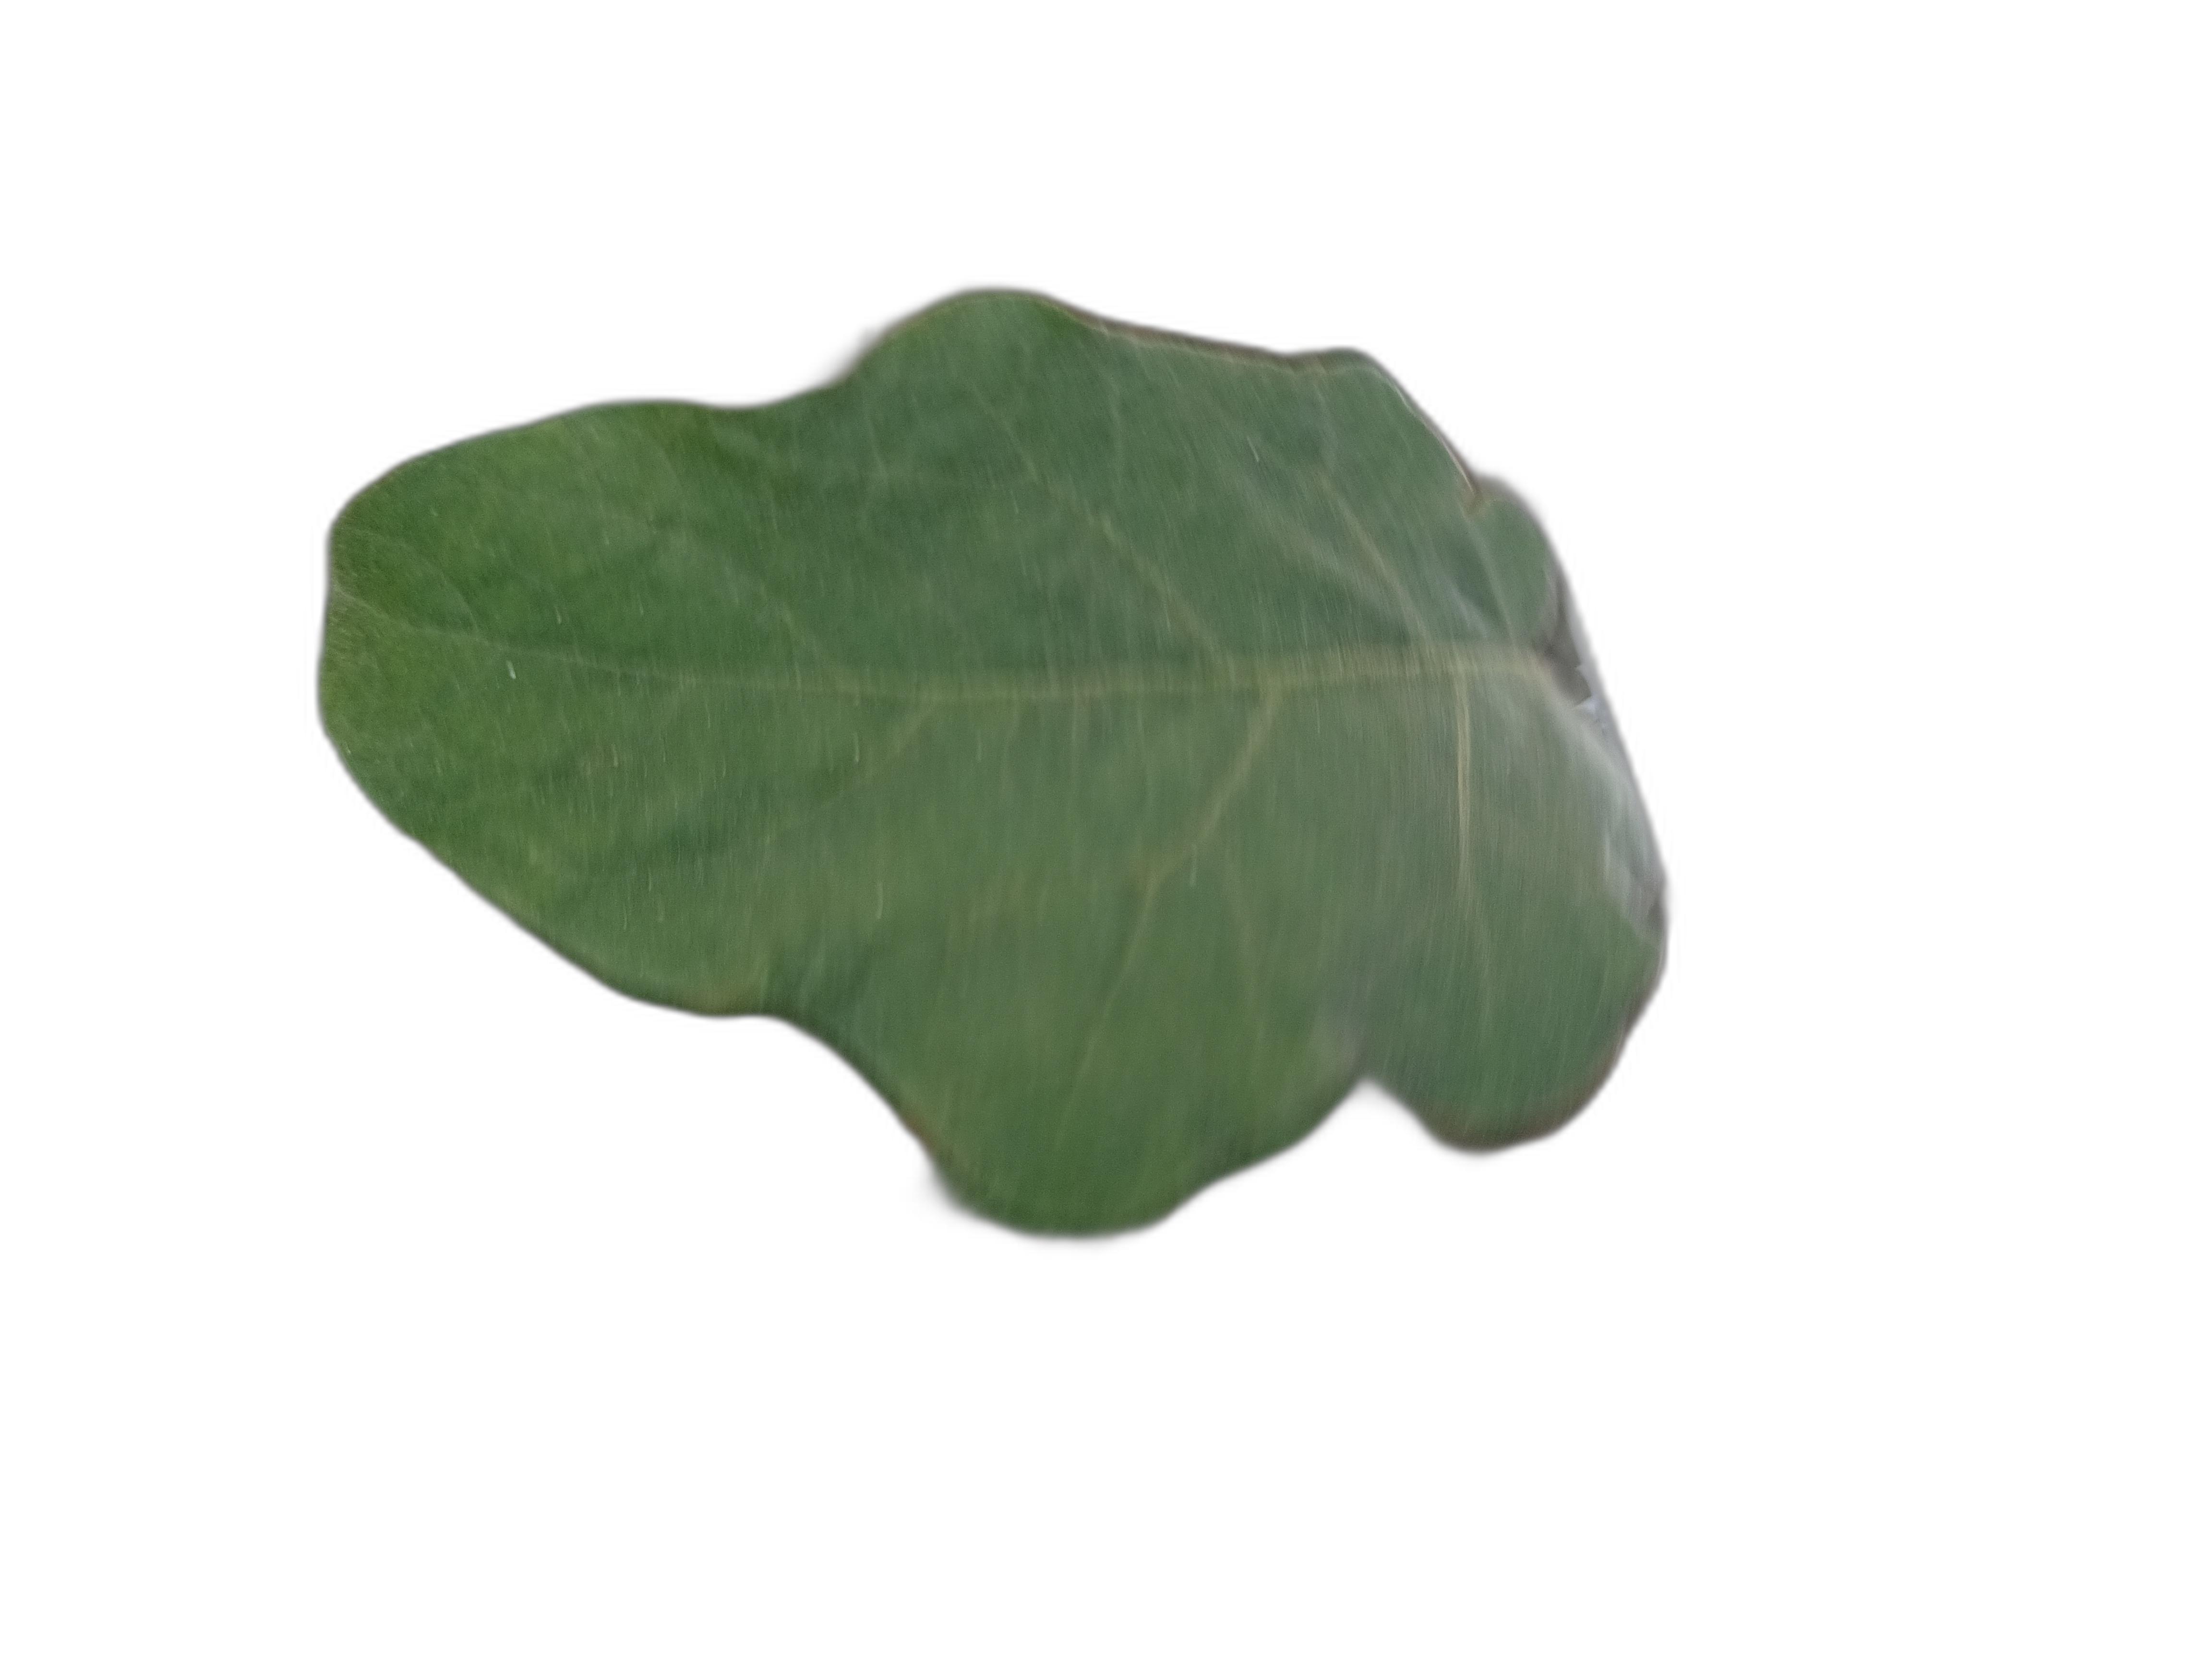
Label: Healthy Leaf